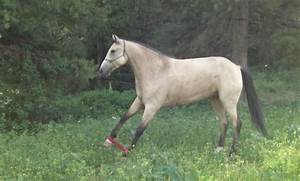
Label: cavallo